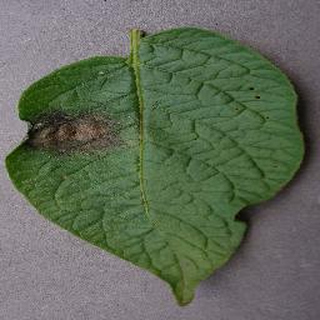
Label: potato_late_blight